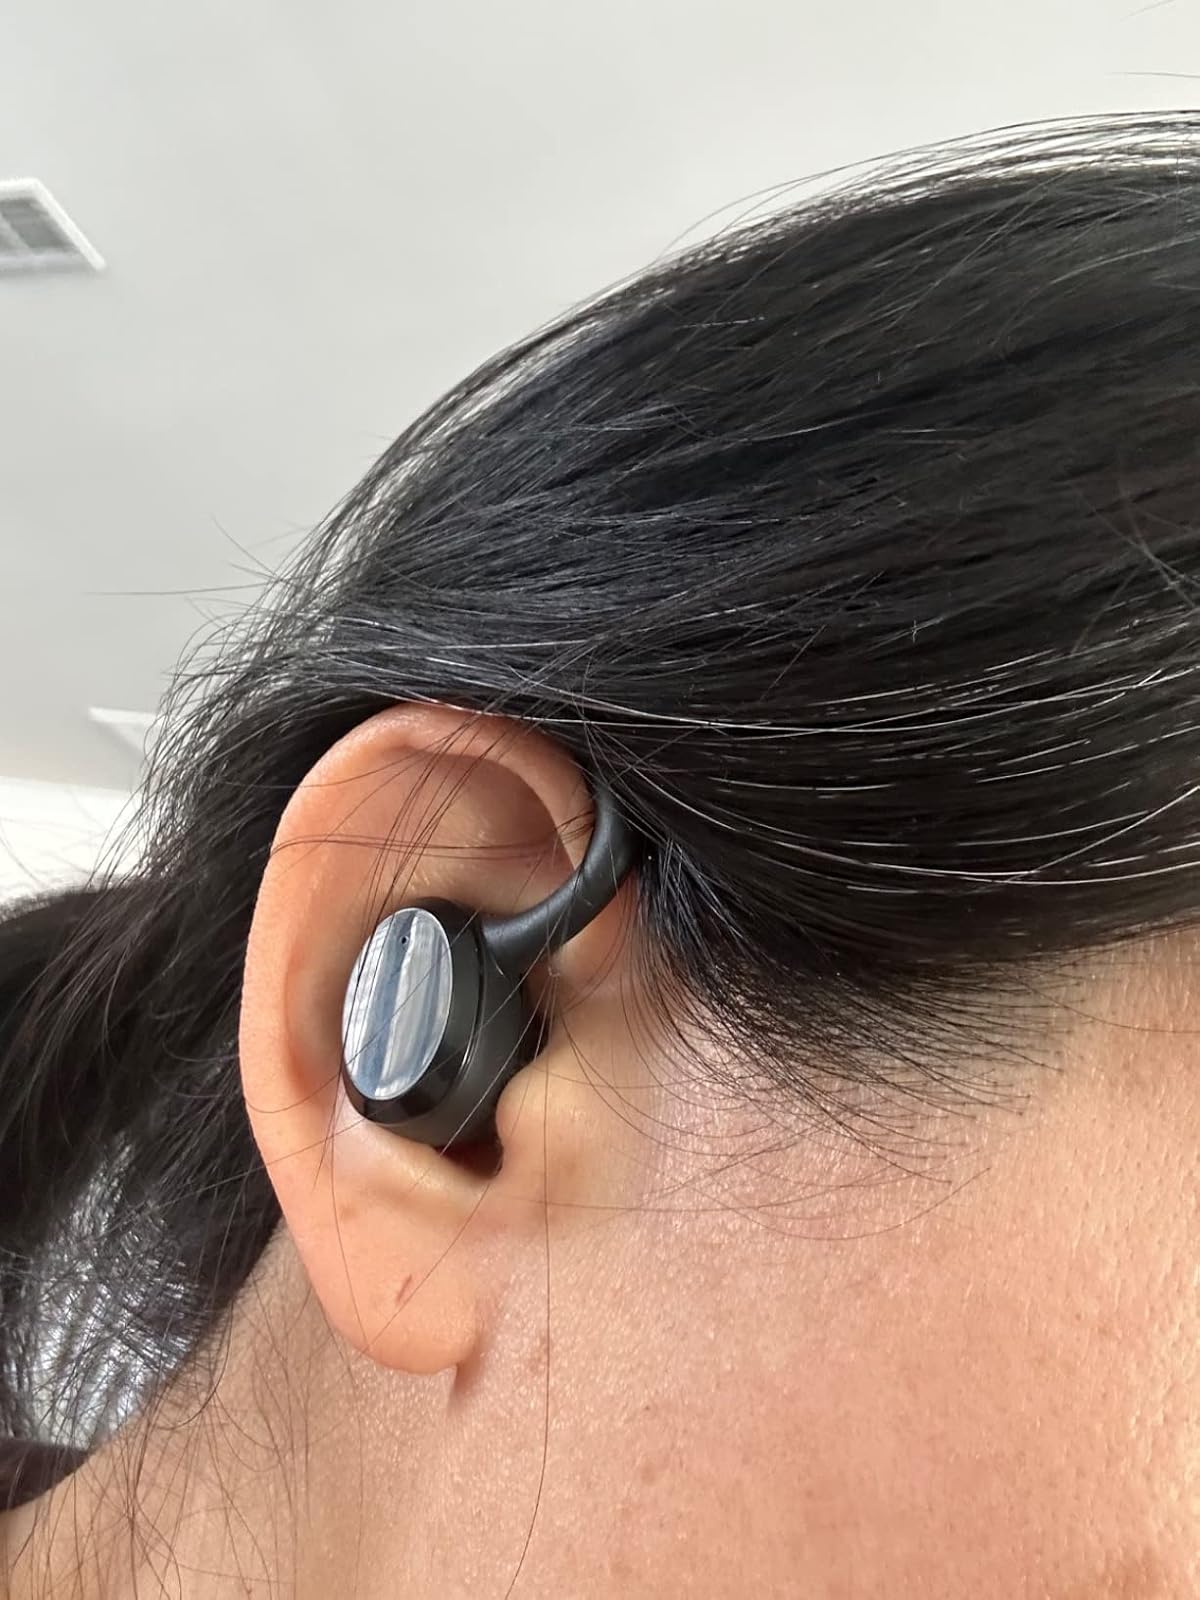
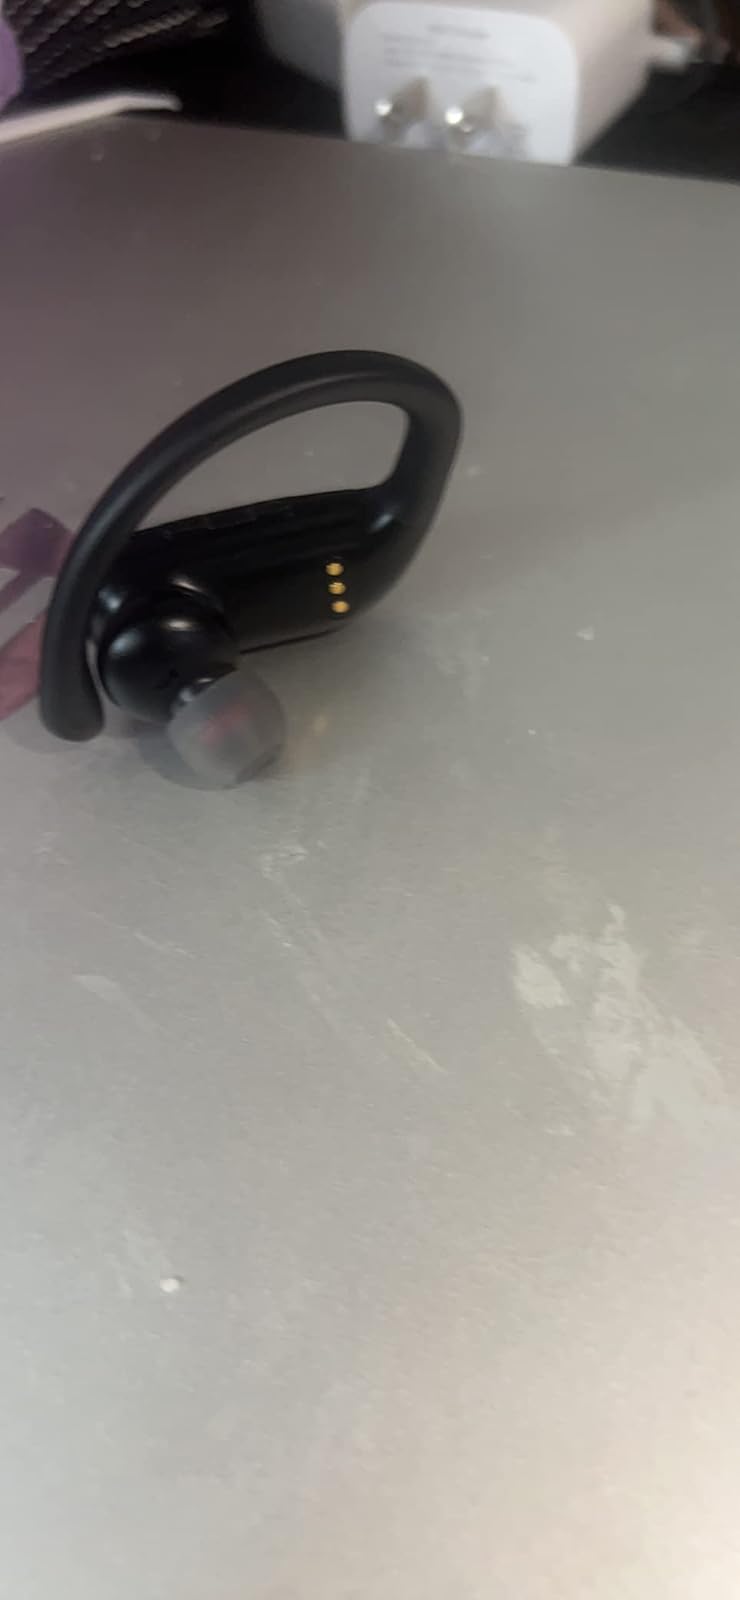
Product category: earbuds
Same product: no